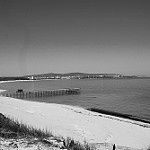
Label: B & W